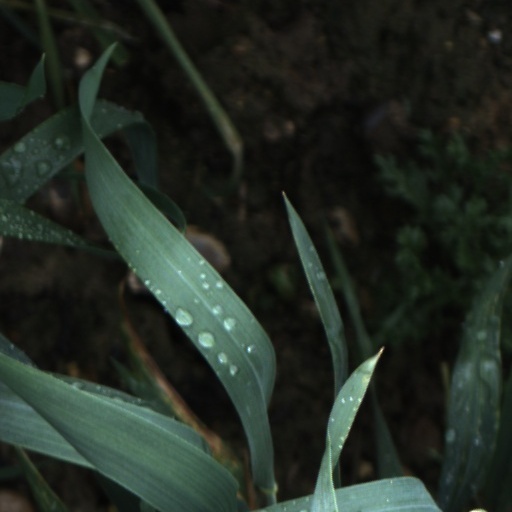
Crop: wheat